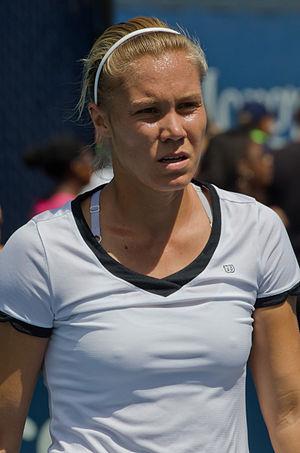
Nina Bratchikova est une joueuse de tennis professionnelle russe et portugaise, née le 28 juin 1985 à Joukovski. Sa surface de prédilection est le dur. Ses entraîneurs sont Paulo Lucas et Andre Lopes.